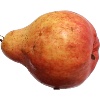
Label: red_pear